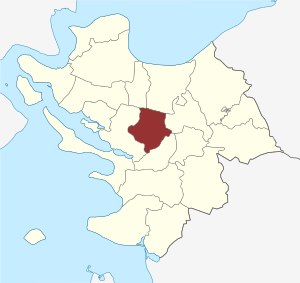
Nørre Aaby Sogn
Sognets placering
Nørre Aaby Sogn er et sogn i Middelfart Provsti. Sognet ligger i Middelfart Kommune. Indtil kommunalreformen i 2007 lå det i Nørre Aaby Kommune og indtil kommunalreformen i 1970 lå det i Vends Herred. I Nørre Aaby Sogn ligger Nørre Aaby Kirke.